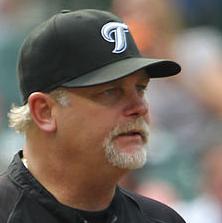
Age: 48